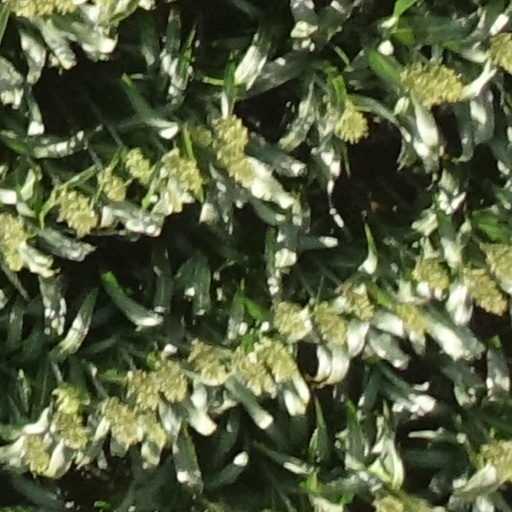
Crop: sorghum